Volleyball (video game)

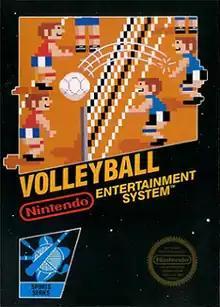
North American box art

is a 1986 volleyball video game developed by Nintendo and Pax Softnica and published by Nintendo for the Family Computer Disk System. It was ported to the Nintendo Entertainment System and released in North America and Europe in 1987. It is a remake of Pax Softnica's previous MSX game "Attack Four".